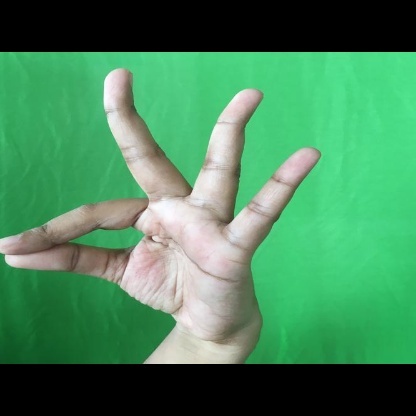
Mudra: Hamsasyam